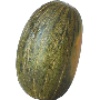
Label: Melon Piel de Sapo 1